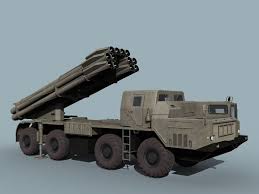
Label: BM-30